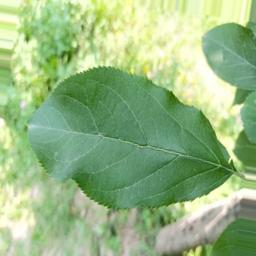
Label: Healthy